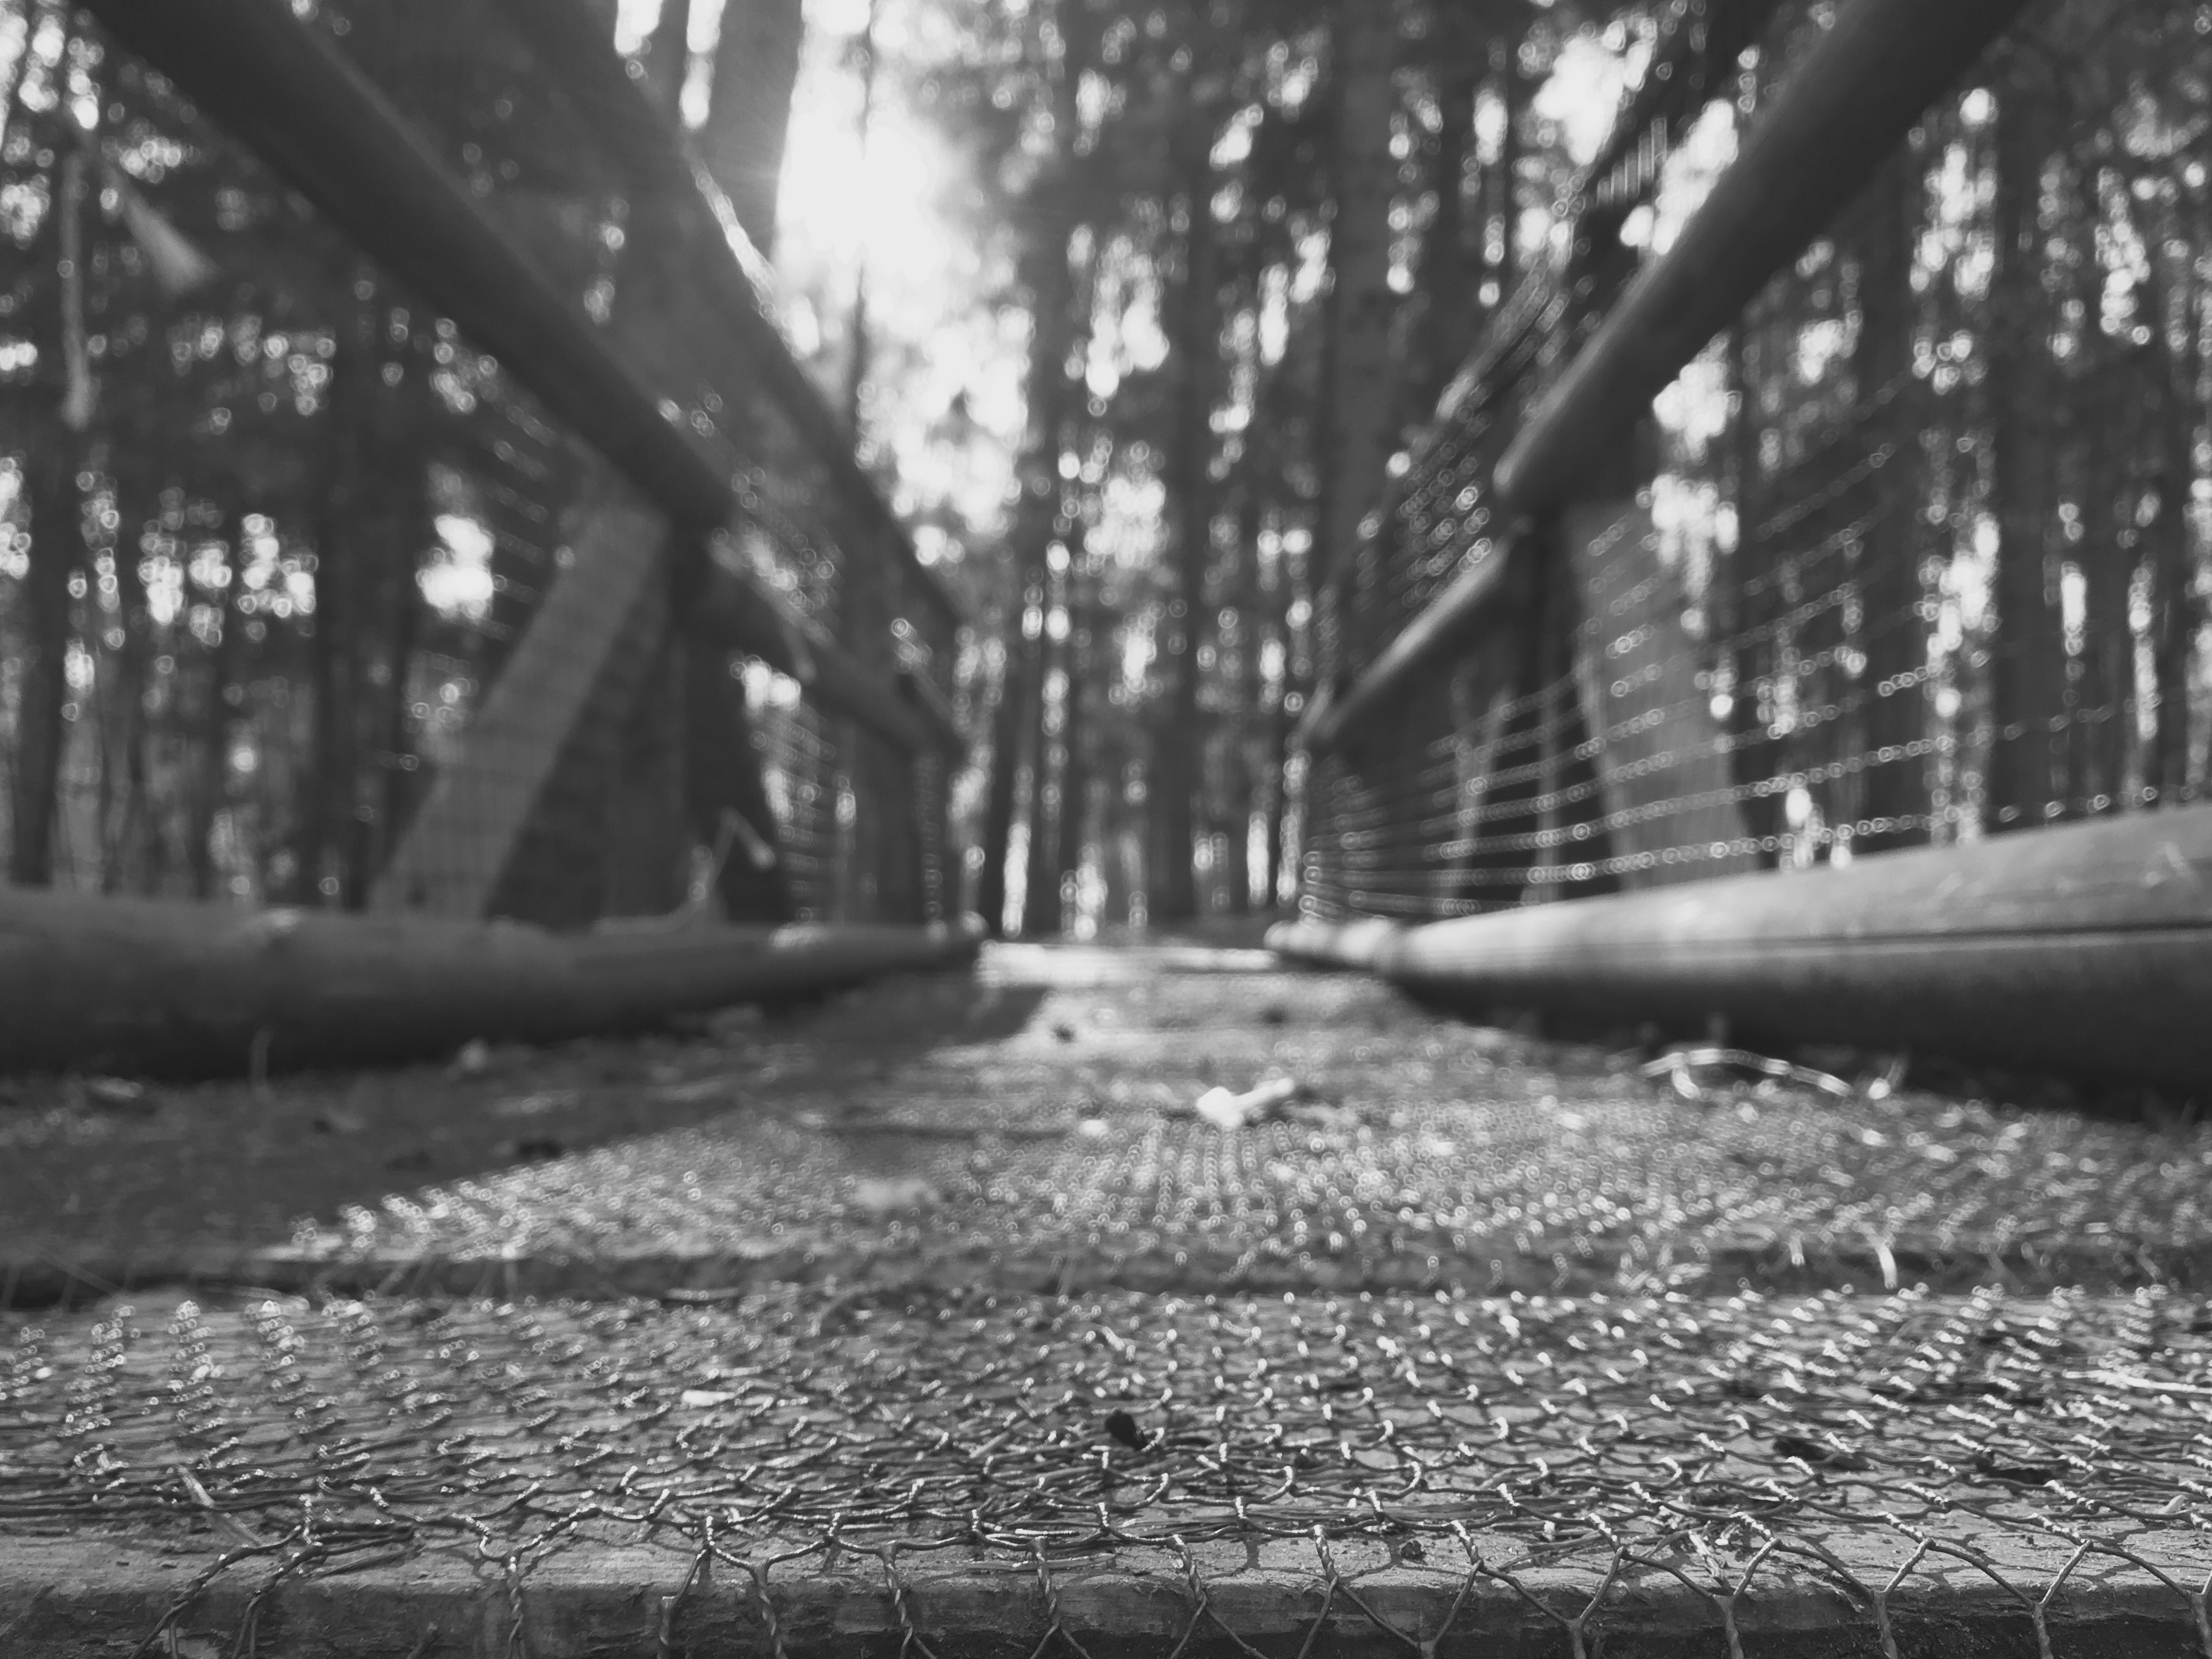
tree, black and white, track, photography, monochrome, monochrome photography